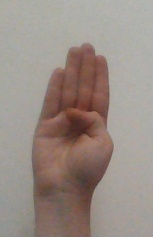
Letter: kaaf